Musical notation

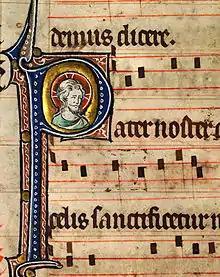
Music notation from an early 14th-century English Missal

The scholar and music theorist Isidore of Seville, while writing in the early 7th century, wrote that "unless sounds are held by the memory of man, they perish, because they cannot be written down." By the middle of the 9th century, however, a form of neumatic notation began to develop in monasteries in Europe as a mnemonic device for Gregorian chant, using symbols known as neumes; the earliest surviving musical notation of this type is in the "Musica Disciplina" of Aurelian of Réôme, from about 850. There are scattered survivals from the Iberian Peninsula before this time, of a type of notation known as Visigothic neumes, but its few surviving fragments have not yet been deciphered. The problem with this notation was that it only showed melodic contours and consequently the music could not be read by someone who did not know the music already.